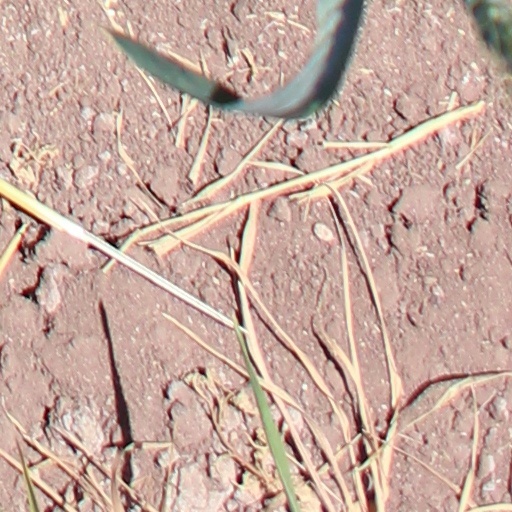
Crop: wheat